Jean-Marie Pontaut

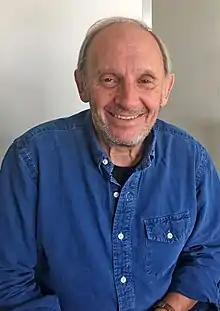
Jean-Marie Pontaut

Jean-Marie Pontaut (born 26 February 1947 in Neuilly-sur-Seine) is a French investigative journalist, working for the daily "L'Express", after a start and a return trip to "Le Point".